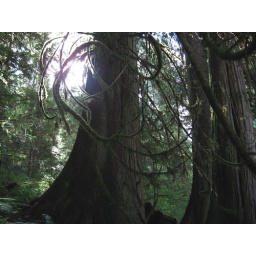
tree in the oldgrowth forest at the back of chilliwack lake